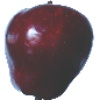
Label: Apple Red Delicious 1